Buddhism in Thailand

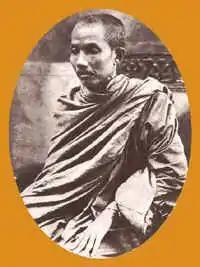
Prince Wachirayan Warorot, a leading Buddhist scholar of the modern era who revolutionized Thai Buddhist education

From the 16th to 19th centuries, there were numerous wars between Thailand and Burma. The Thai capital was destroyed in 1767, leading to the loss of numerous historical records, literary and religious texts and marking the fall of the Ayutthya kingdom proper. As such, there is scant historical information about Thai religion during this period.